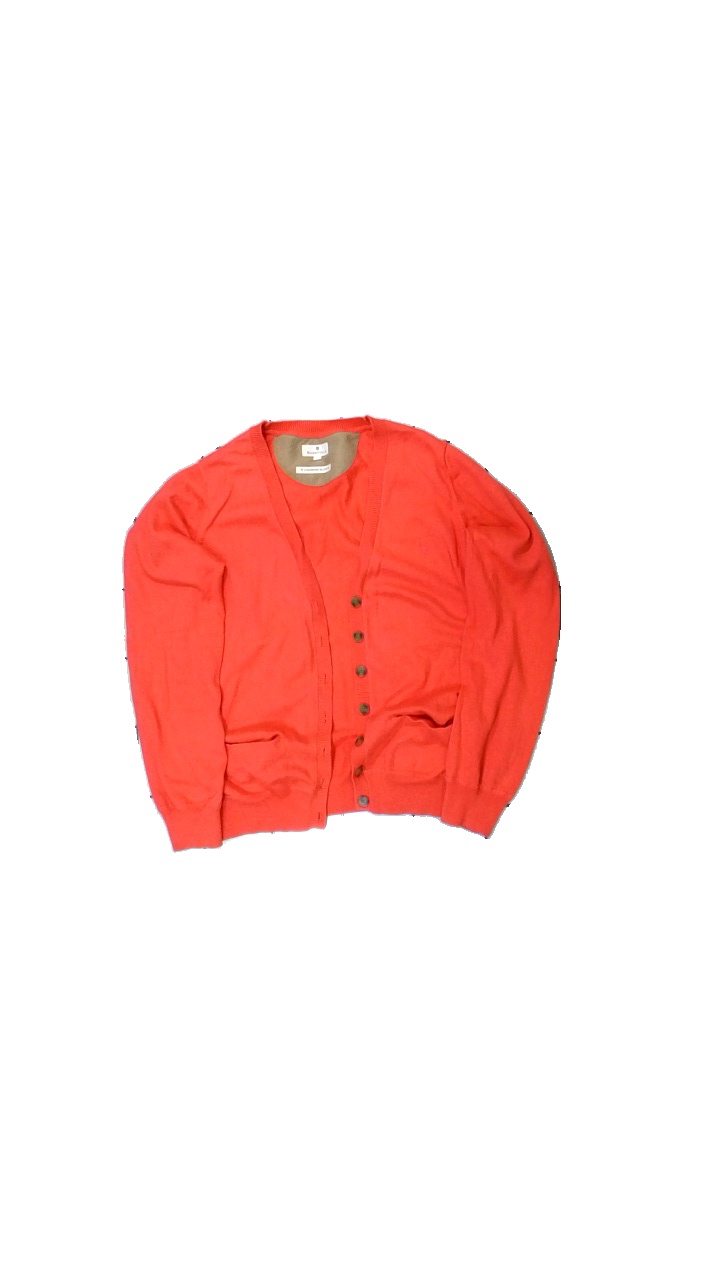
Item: Cardigan (Ladies)
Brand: Basefield
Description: kort cardigan med bruna knappar
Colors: Red
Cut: V-collar
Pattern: Logo print
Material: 100% bomull
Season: All
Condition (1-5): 4
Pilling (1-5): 4
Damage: luddigt
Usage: Reuse
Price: <50